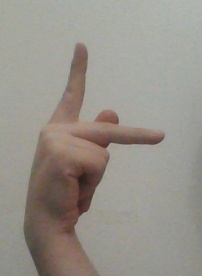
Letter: dha